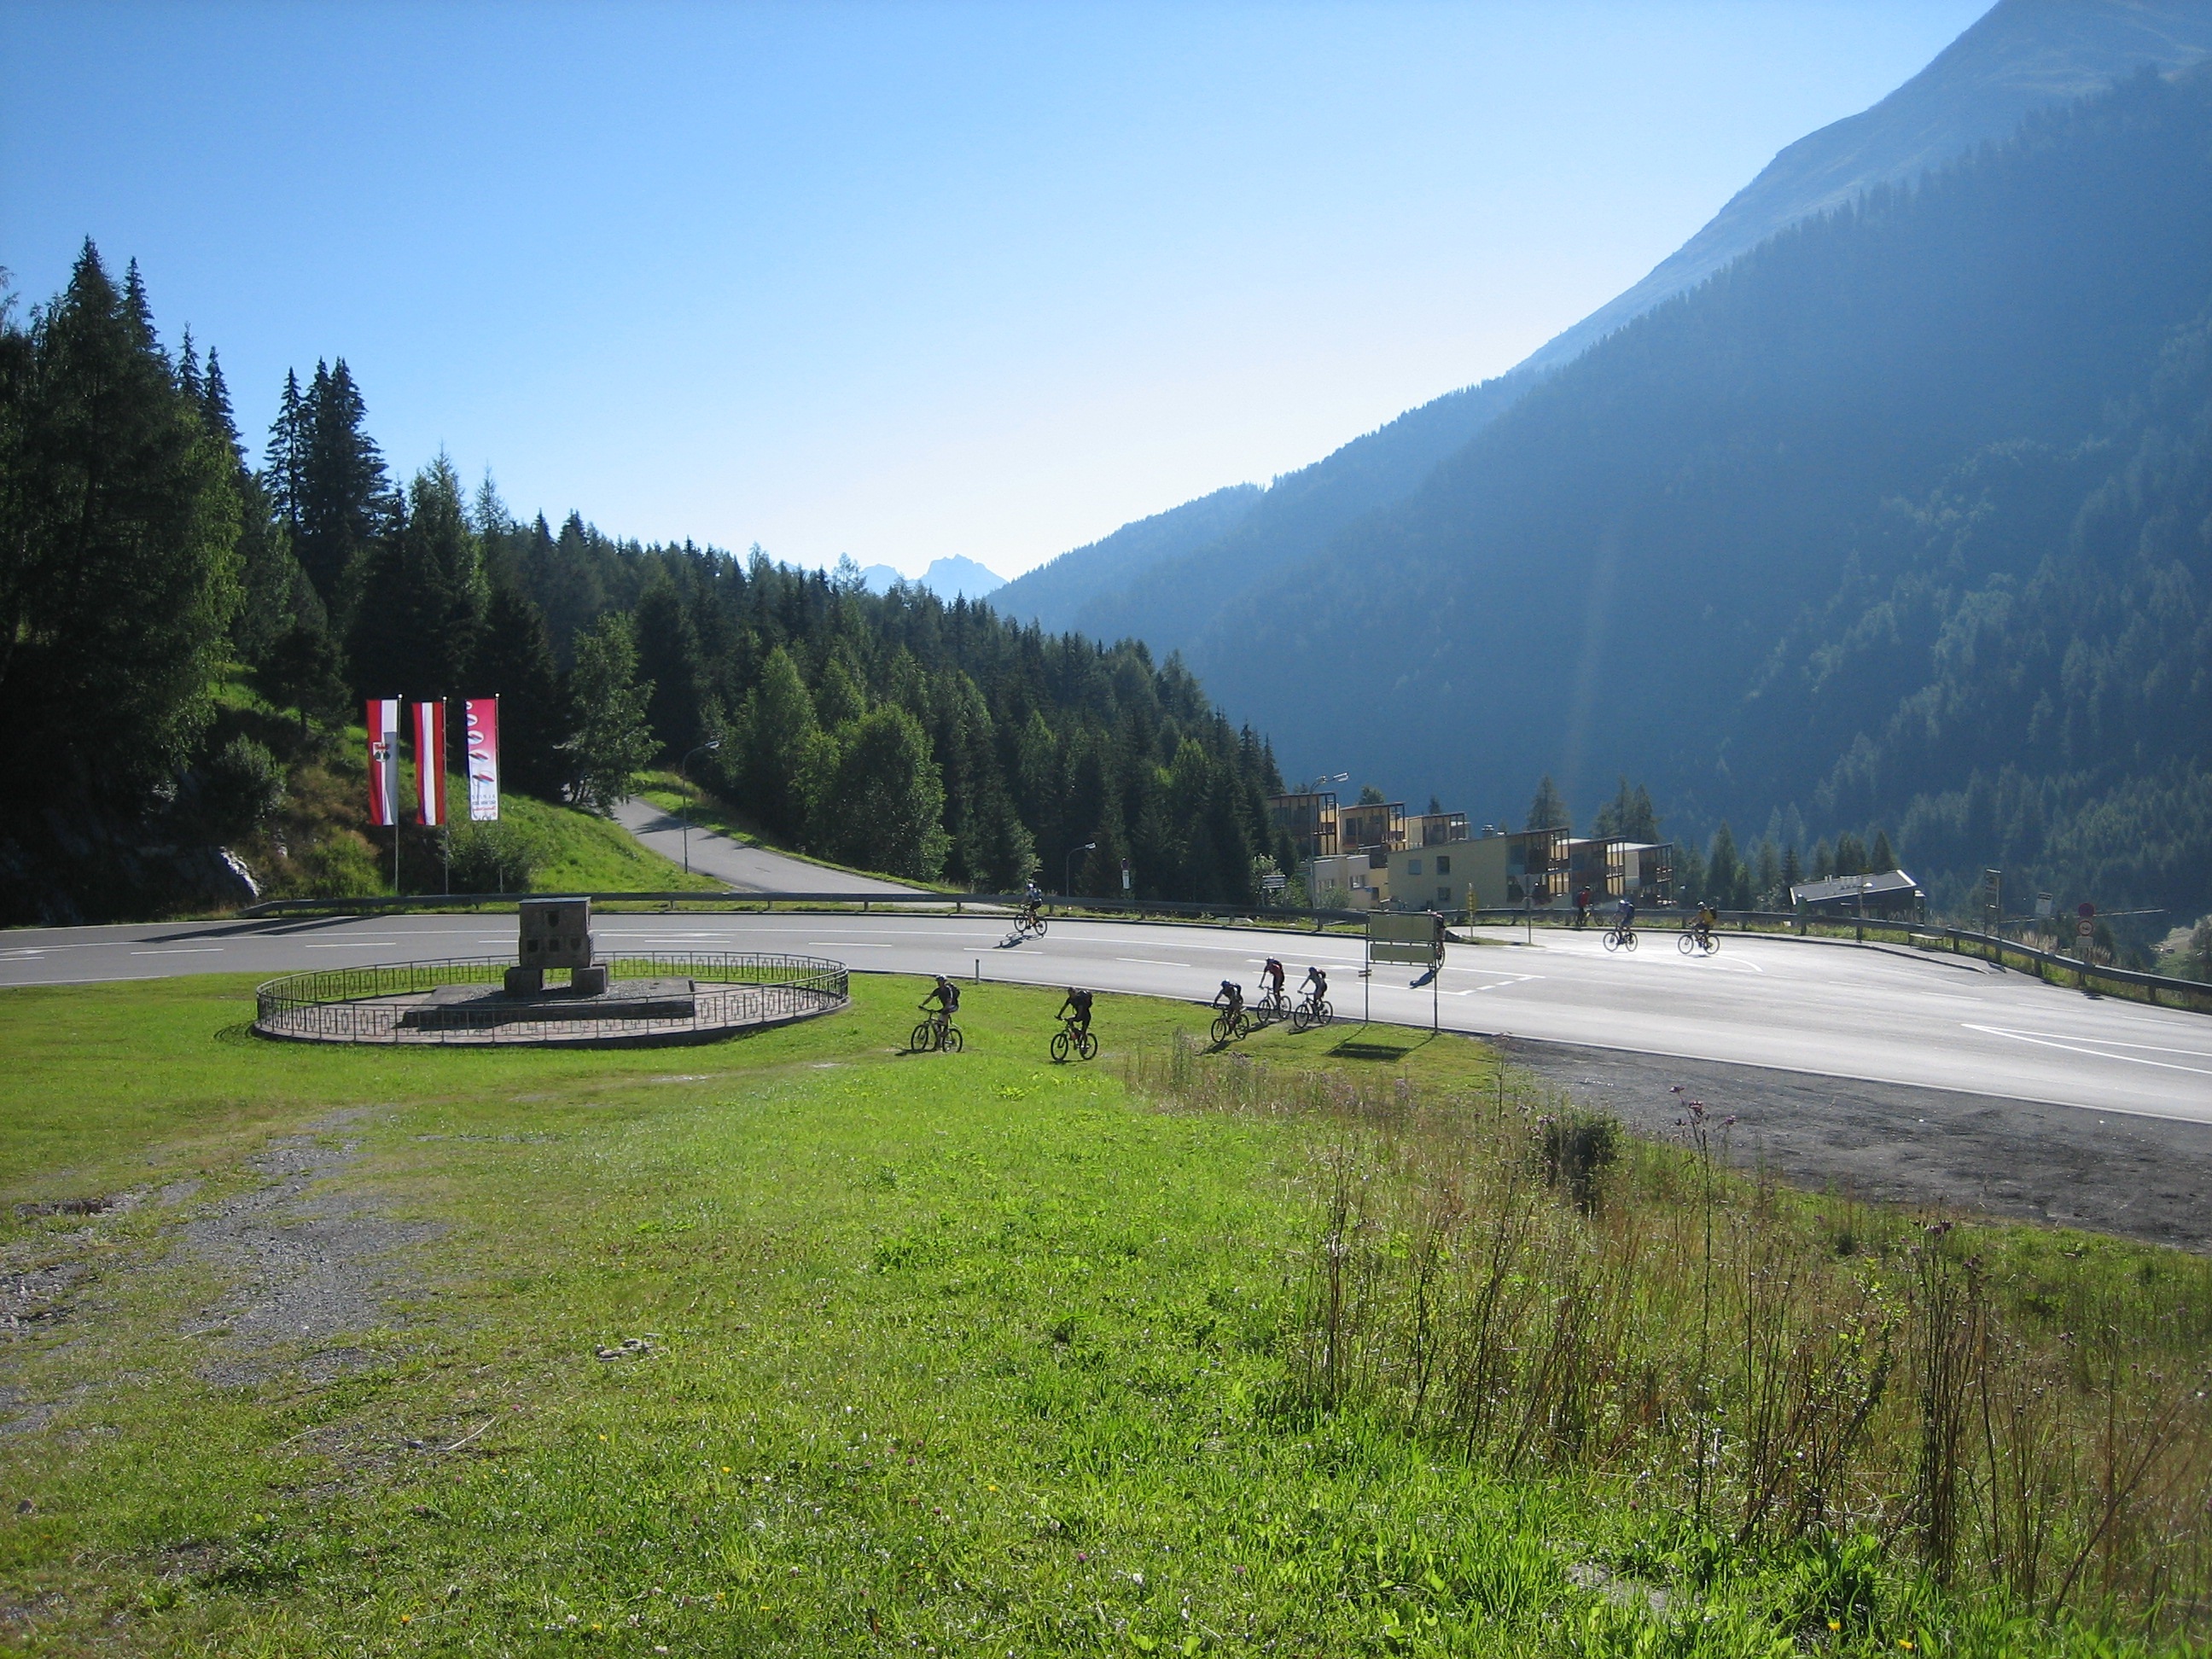
wilderness, mountain, sport, lake, bike, valley, mountain range, reservoir, ridge, cycling, alps, landform, mountain pass, transalp, mountainous landforms